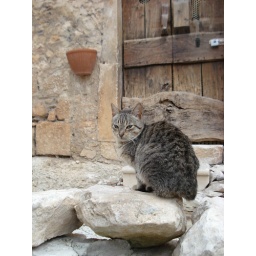
A cute cat in Abruzzo, Italy